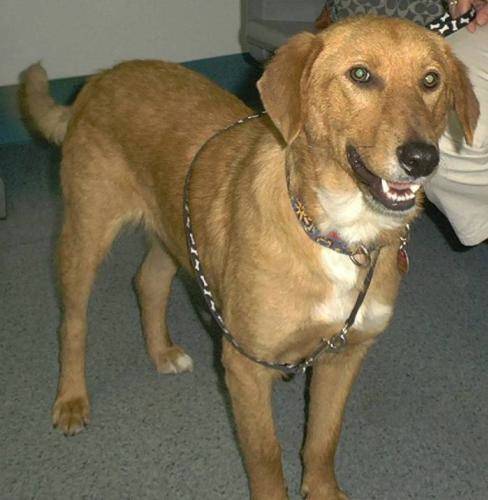
Label: dog